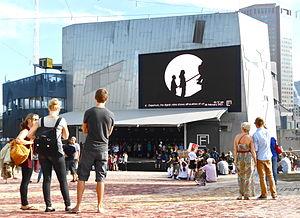
Arrival Departure, Federation Square, Melbourne - Courtesy Art Plural Gallery
Tom Carr est un artiste contemporain, qui vit et travaille à Sant Quirze del Vallès.